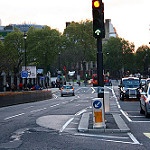
Scene: Outdoor